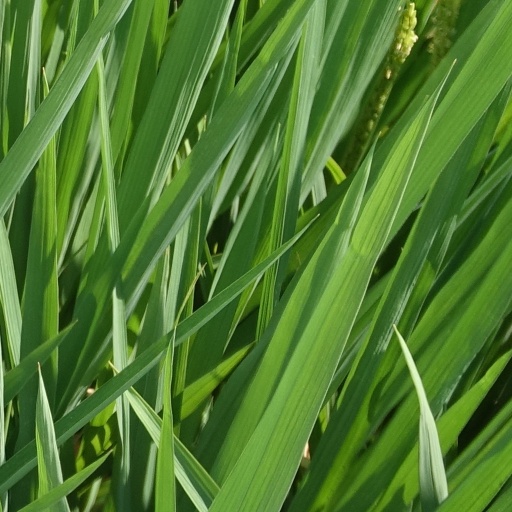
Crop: rice